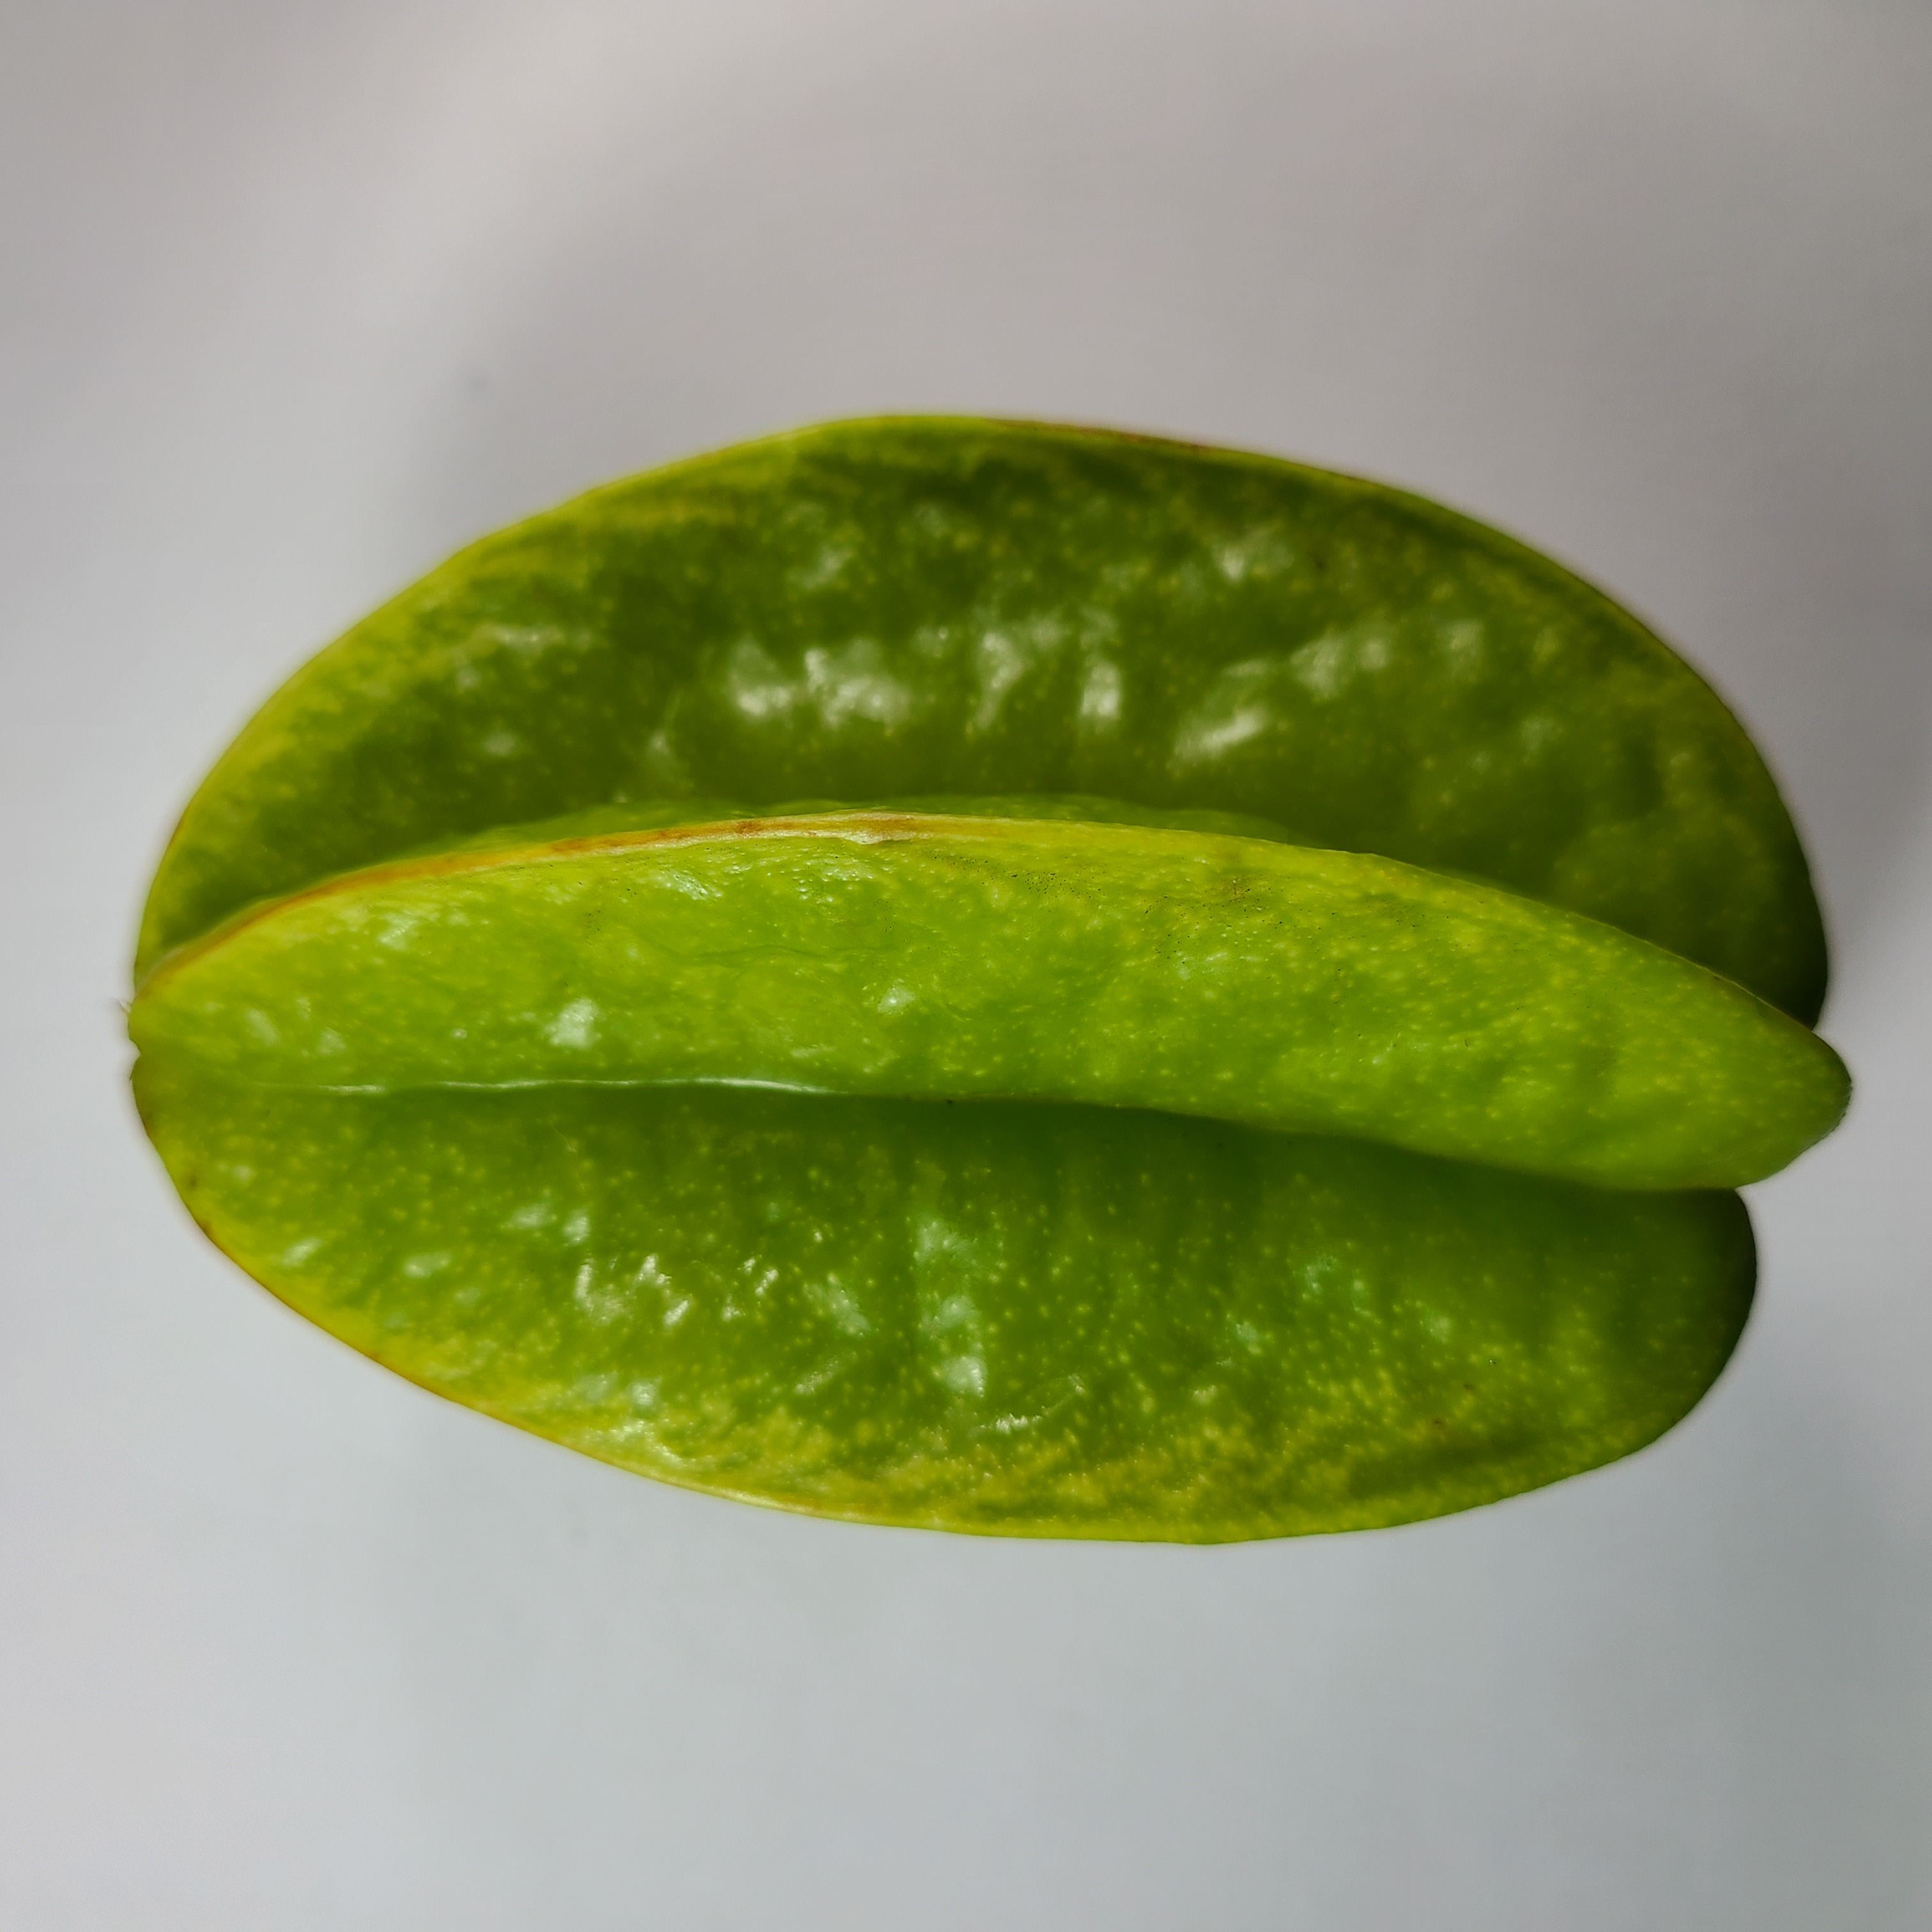
Label: Healthy Fruits